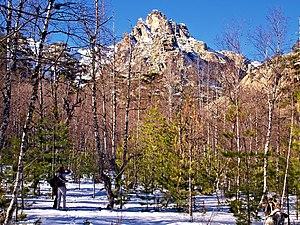
La forêt de Valdu Niellu est un massif forestier du centre de la Corse. Elle se situe dans le Niolo, dans le département de la Haute-Corse. Elle est la propriété de la Collectivité territoriale de Corse.